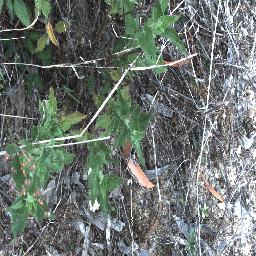
Label: siam_weed